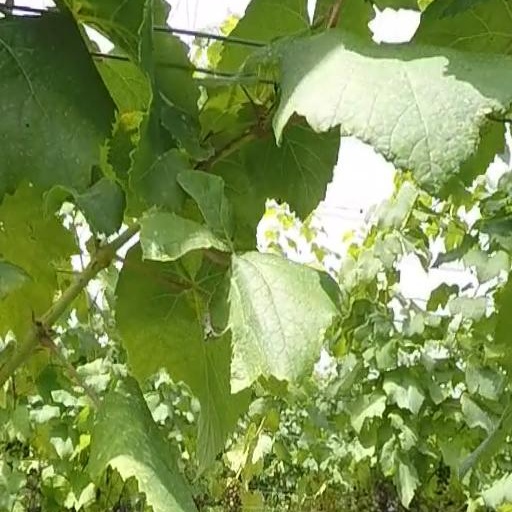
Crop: grape